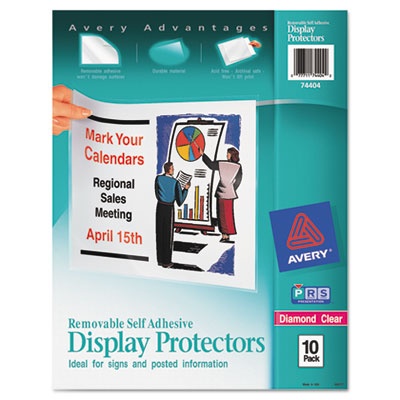
Avery® Top-Load Display Sheet Protectors, Letter, 10/Pack
Brand: Avery®
Keep your signs looking clean and sharp for as long as they're posted with these Removable Display Protectors. Durable material ensures that your signs and other posted information look as good as new even after they've been hanging around for a while. Each display protector features two strips of removable adhesive that allow you to affix your display firmly and remove it easily without damaging the surface. The acid-free and archival-safe material won't lift print from your papers for a view that stays diamond clear. With these self-adhesive sheet protectors, all signs point to success. Load Orientation: Top; Sheet Capacity: 20; Sheet Protector Type: Display; Insert Size: 8.5 x 11. Global Product Type Unpunched Display Pockets Load Orientation Top Sheet Capacity 20 Sheet Protector Type Display Insert Size 8.5 x 11 Material(s) Polypropylene Color(s) Clear Finish Diamond Clear Thickness/Grade Heavy Number of Holes Punched 0 Suggested Use Work Orders Product Biodegradability in Days 0 Pre-Consumer Recycled Content Percent 0% Post-Consumer Recycled Content Percent 0% Total Recycled Content Percent 0%
Category: Office Supplies > General Office Supplies > Laminating Film, Pouches & Sheets > Laminating Sheets